Ješua D. Salom Mansion

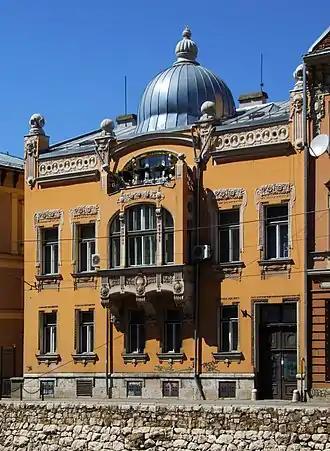
View from

The Ješua D. Salom Mansion is located in the Municipality Centar in Sarajevo, Bosnia and Herzegovina. Since November 2008 it is listed as a National Monument of Bosnia and Herzegovina.